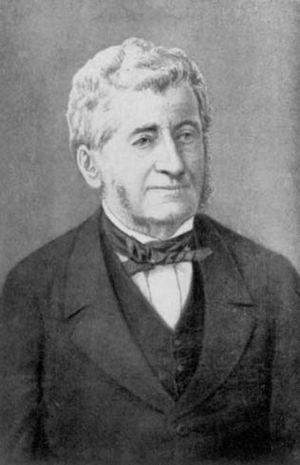
1ᵉʳ janvier : Giuseppe Piazzi, directeur de l'observatoire de Palerme en Sicile, découvre le premier astéroïde, Cérès.